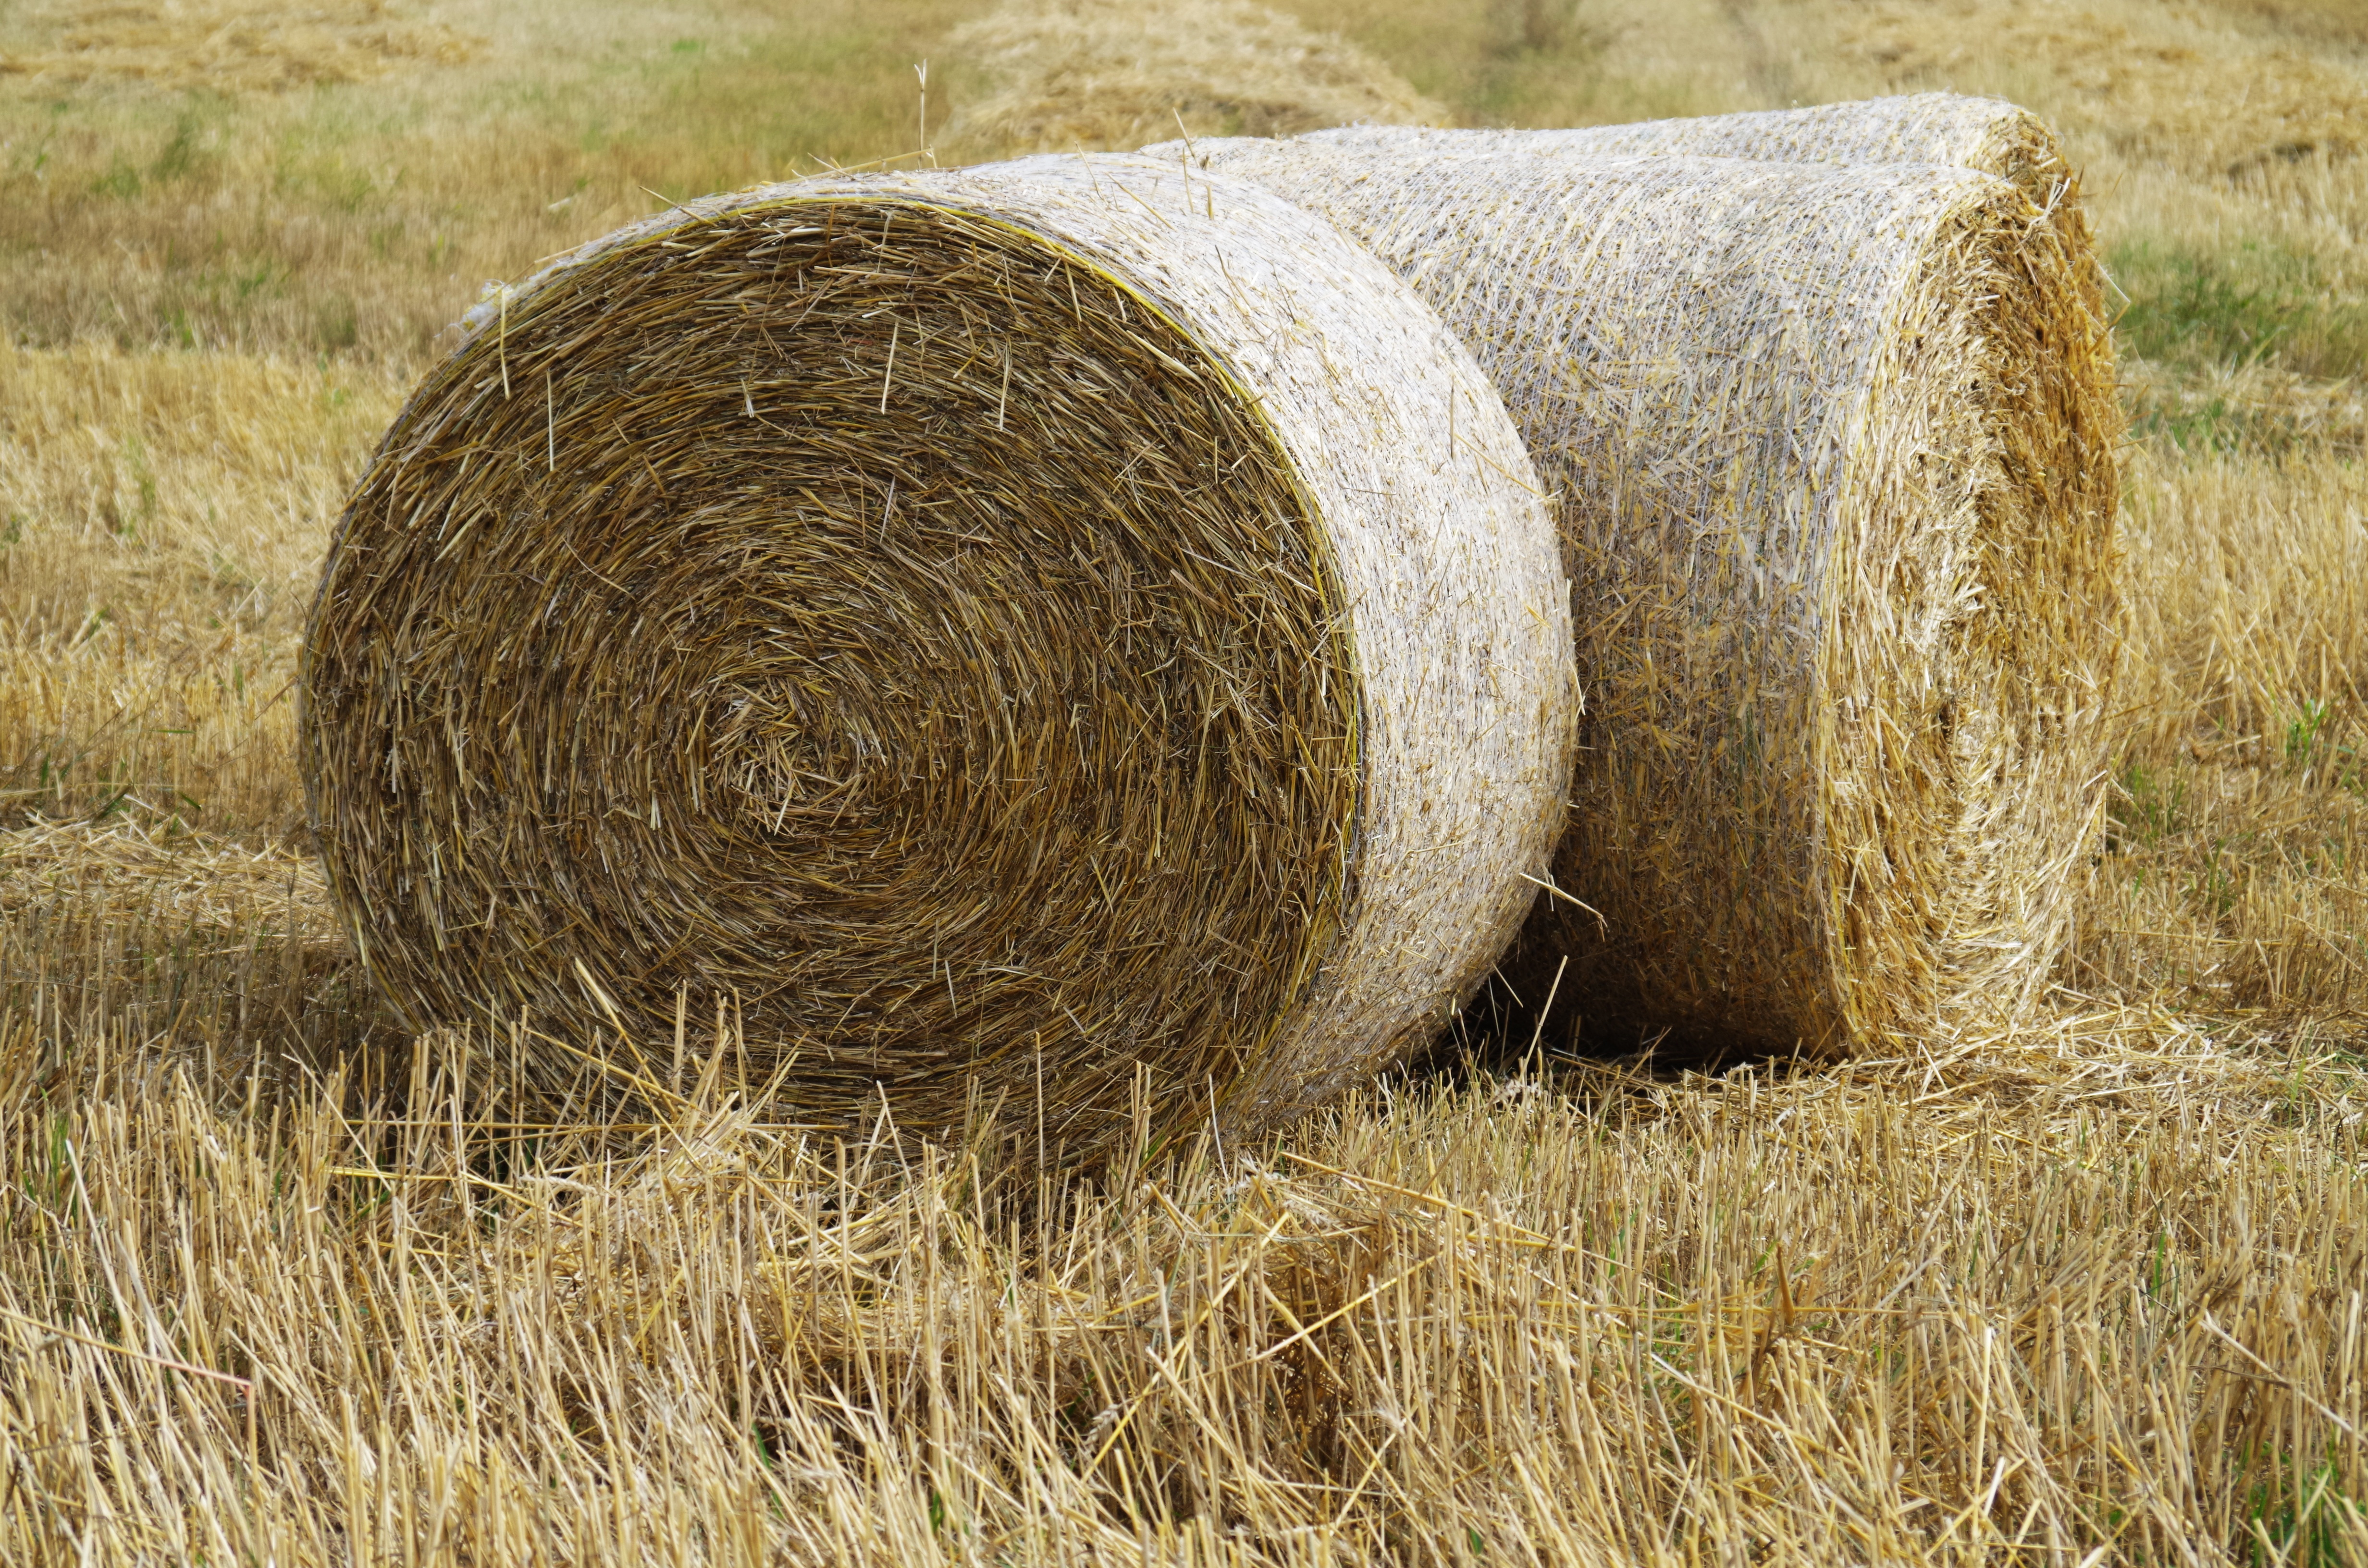
grass, plant, hay, field, meadow, prairie, harvest, crop, soil, agriculture, grassland, straw, disc, rural area, grass family